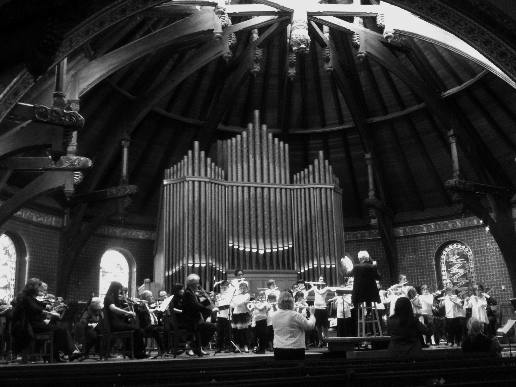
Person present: Yes